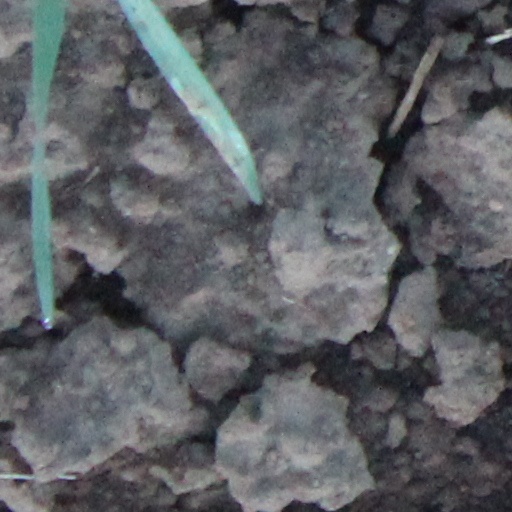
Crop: wheat